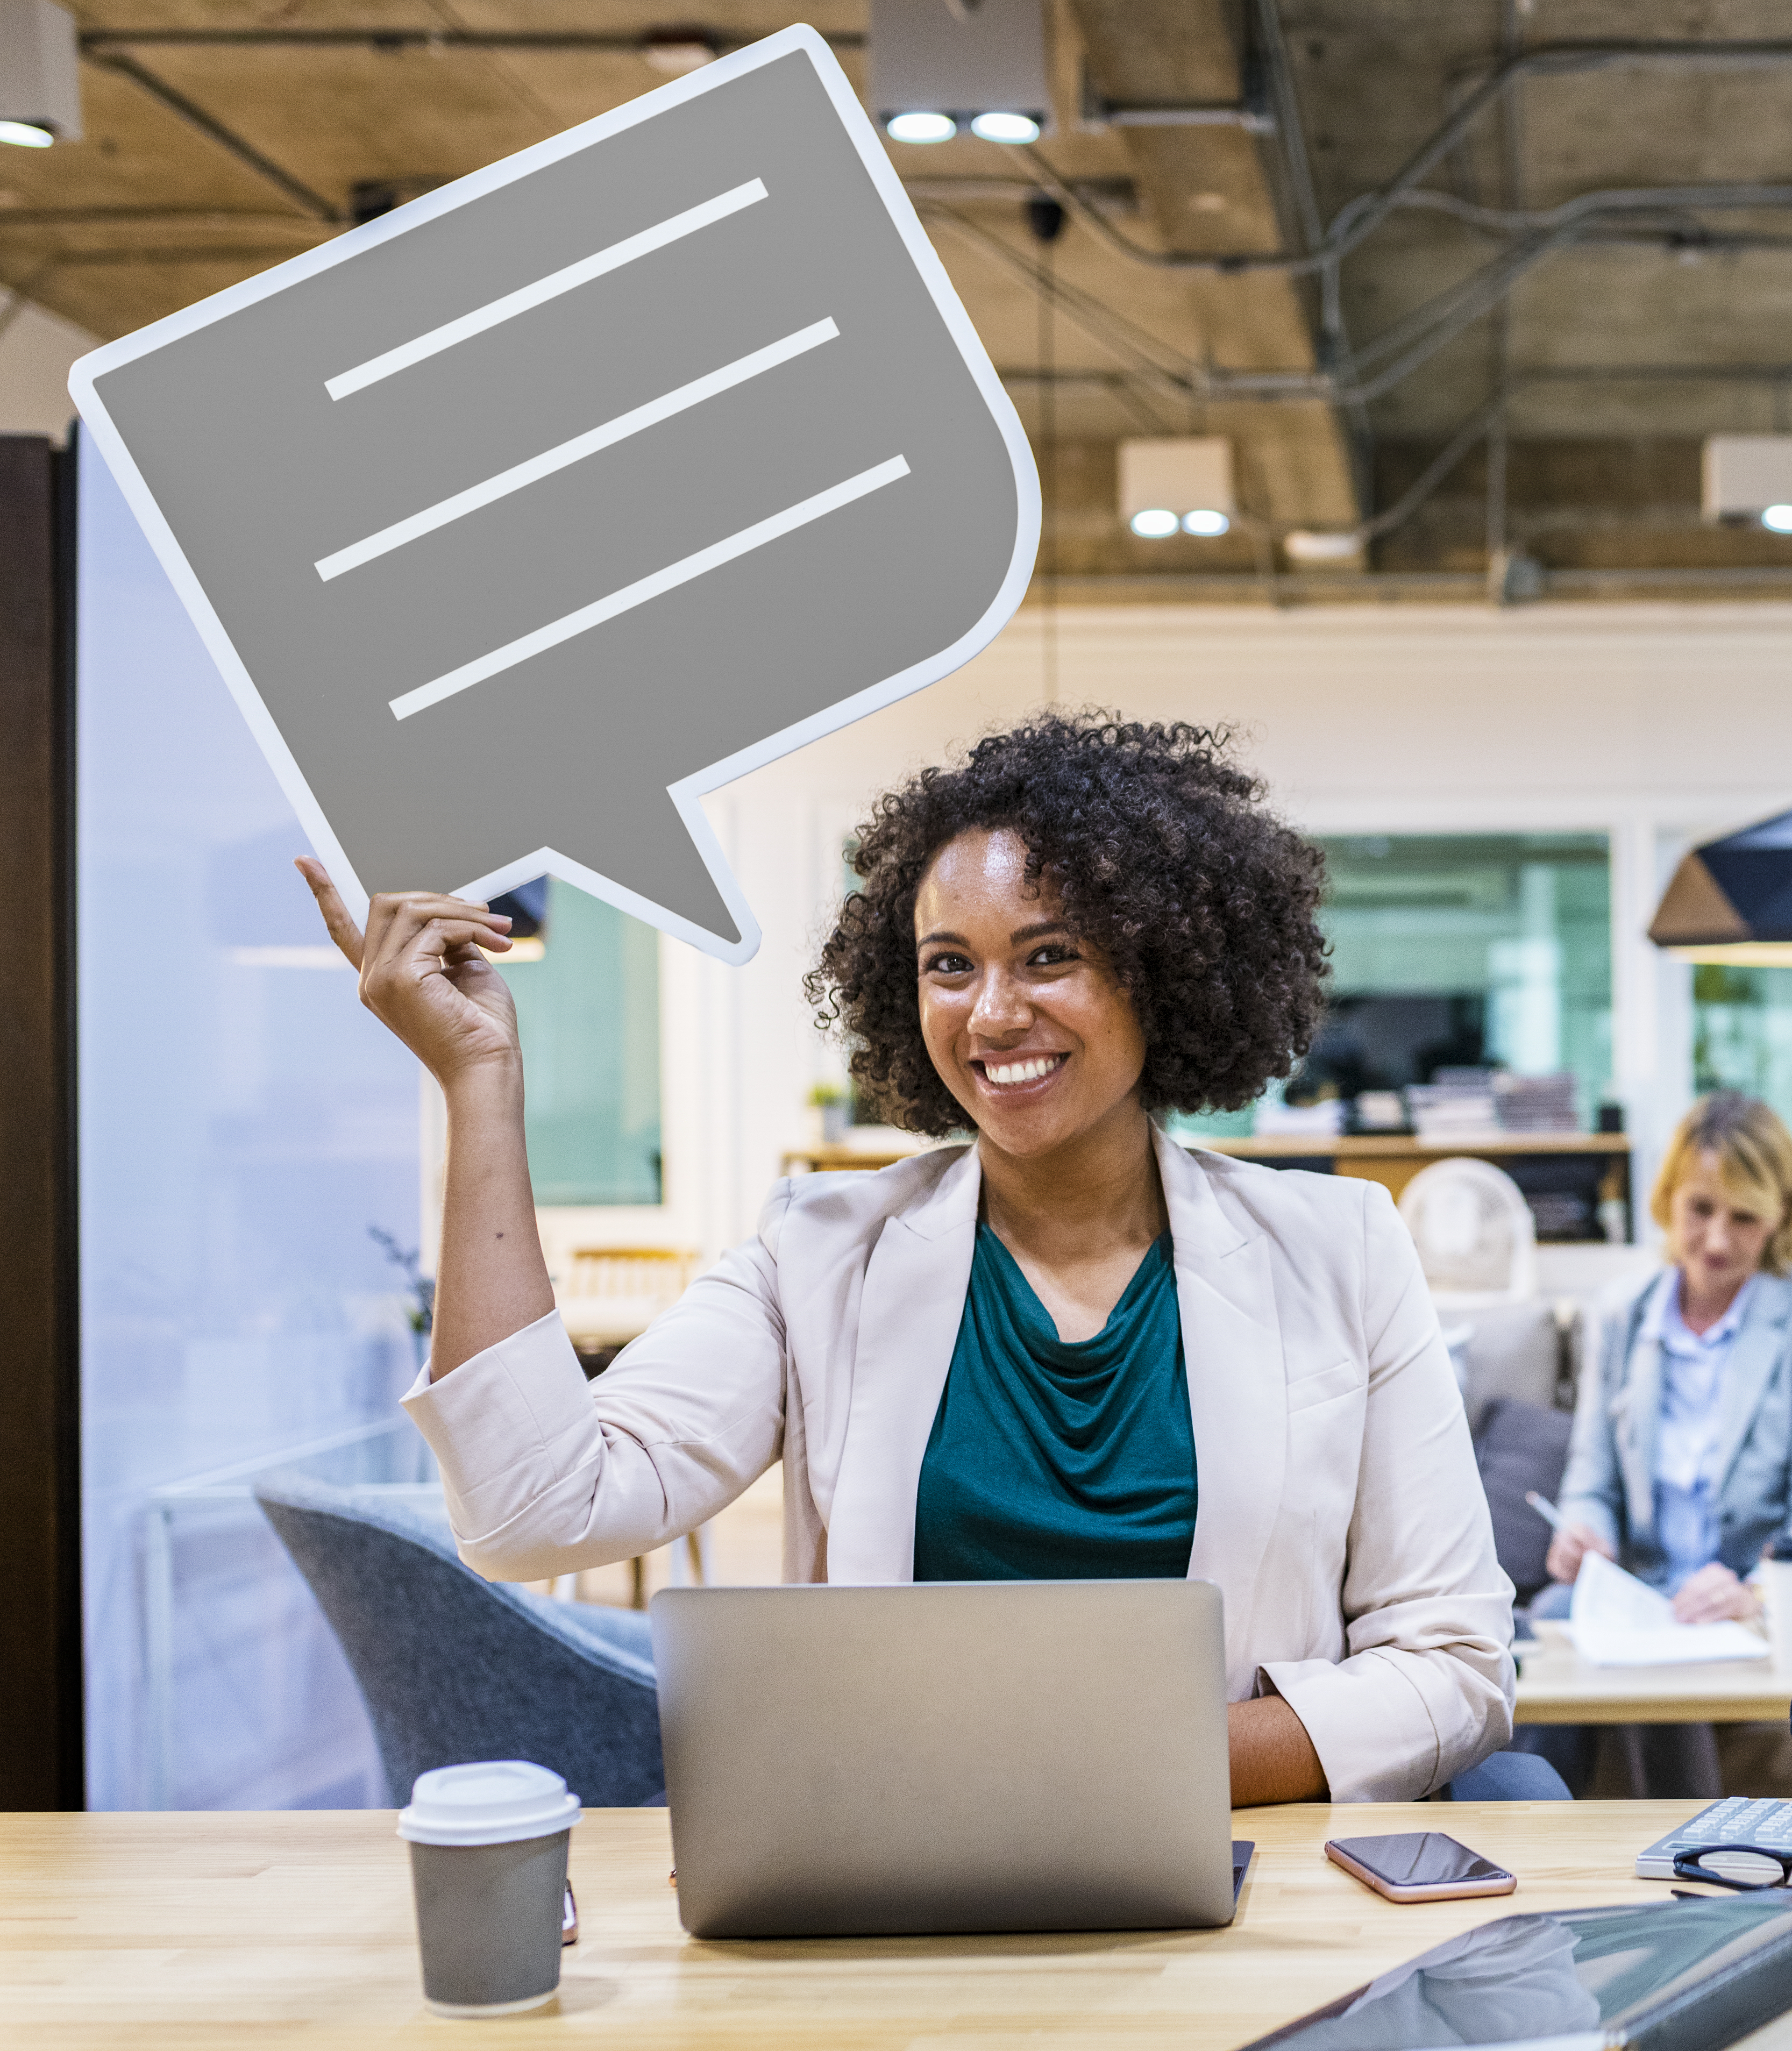
african, african american, afro, american, assistant, beautiful, black, blond, business, businesswoman, caucasian, chatting, coffee, coffee cup, communicating, communication, corporate, development, discussing, discussion, european, fun, grey, happiness, happy, holding, laptop, notebook, office, optimistic, partner, planning, positive, positivity, pretty, receptionist, restaurant, secretary, sitting, smiling, speech bubble, strategy, successful, talk, talking, tanned, westerner, woman, job, learning, design, white collar worker, employment, desk, interior design, student, teacher, computer, collaboration, training, businessperson